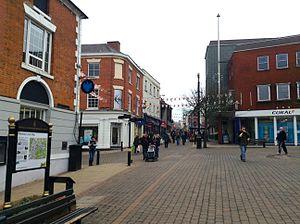
Hinckley est une ville anglaise située dans le comté du Leicestershire et du district de Hinckley and Bosworth. En 2011, sa population était de 45 249 habitants.